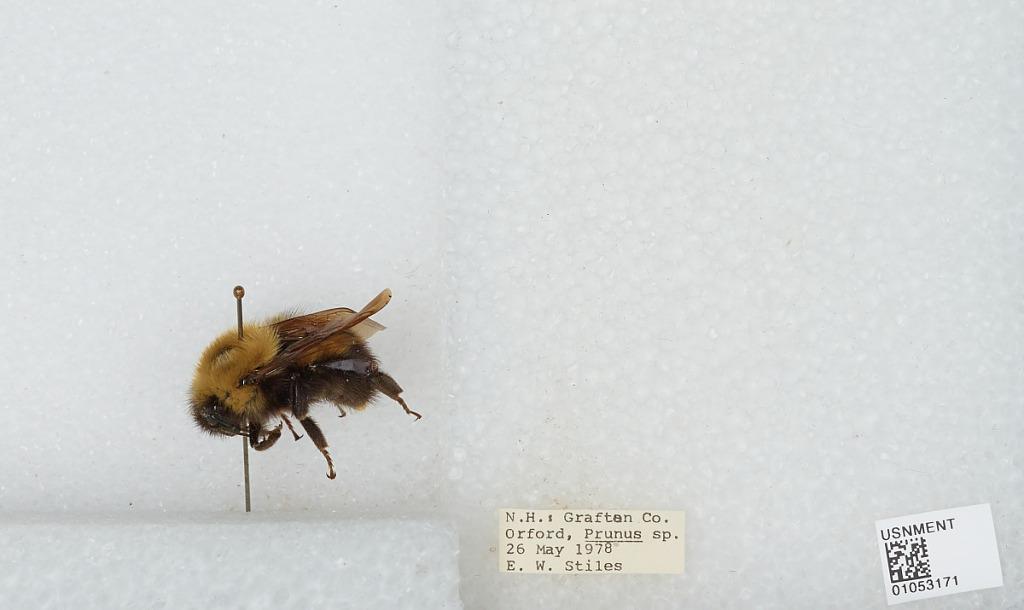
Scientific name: Bombus sp.
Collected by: E. Stiles
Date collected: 1978-5-26
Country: United States
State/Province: New Hampshire
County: Grafton
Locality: Orford
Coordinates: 43.905, -72.1375